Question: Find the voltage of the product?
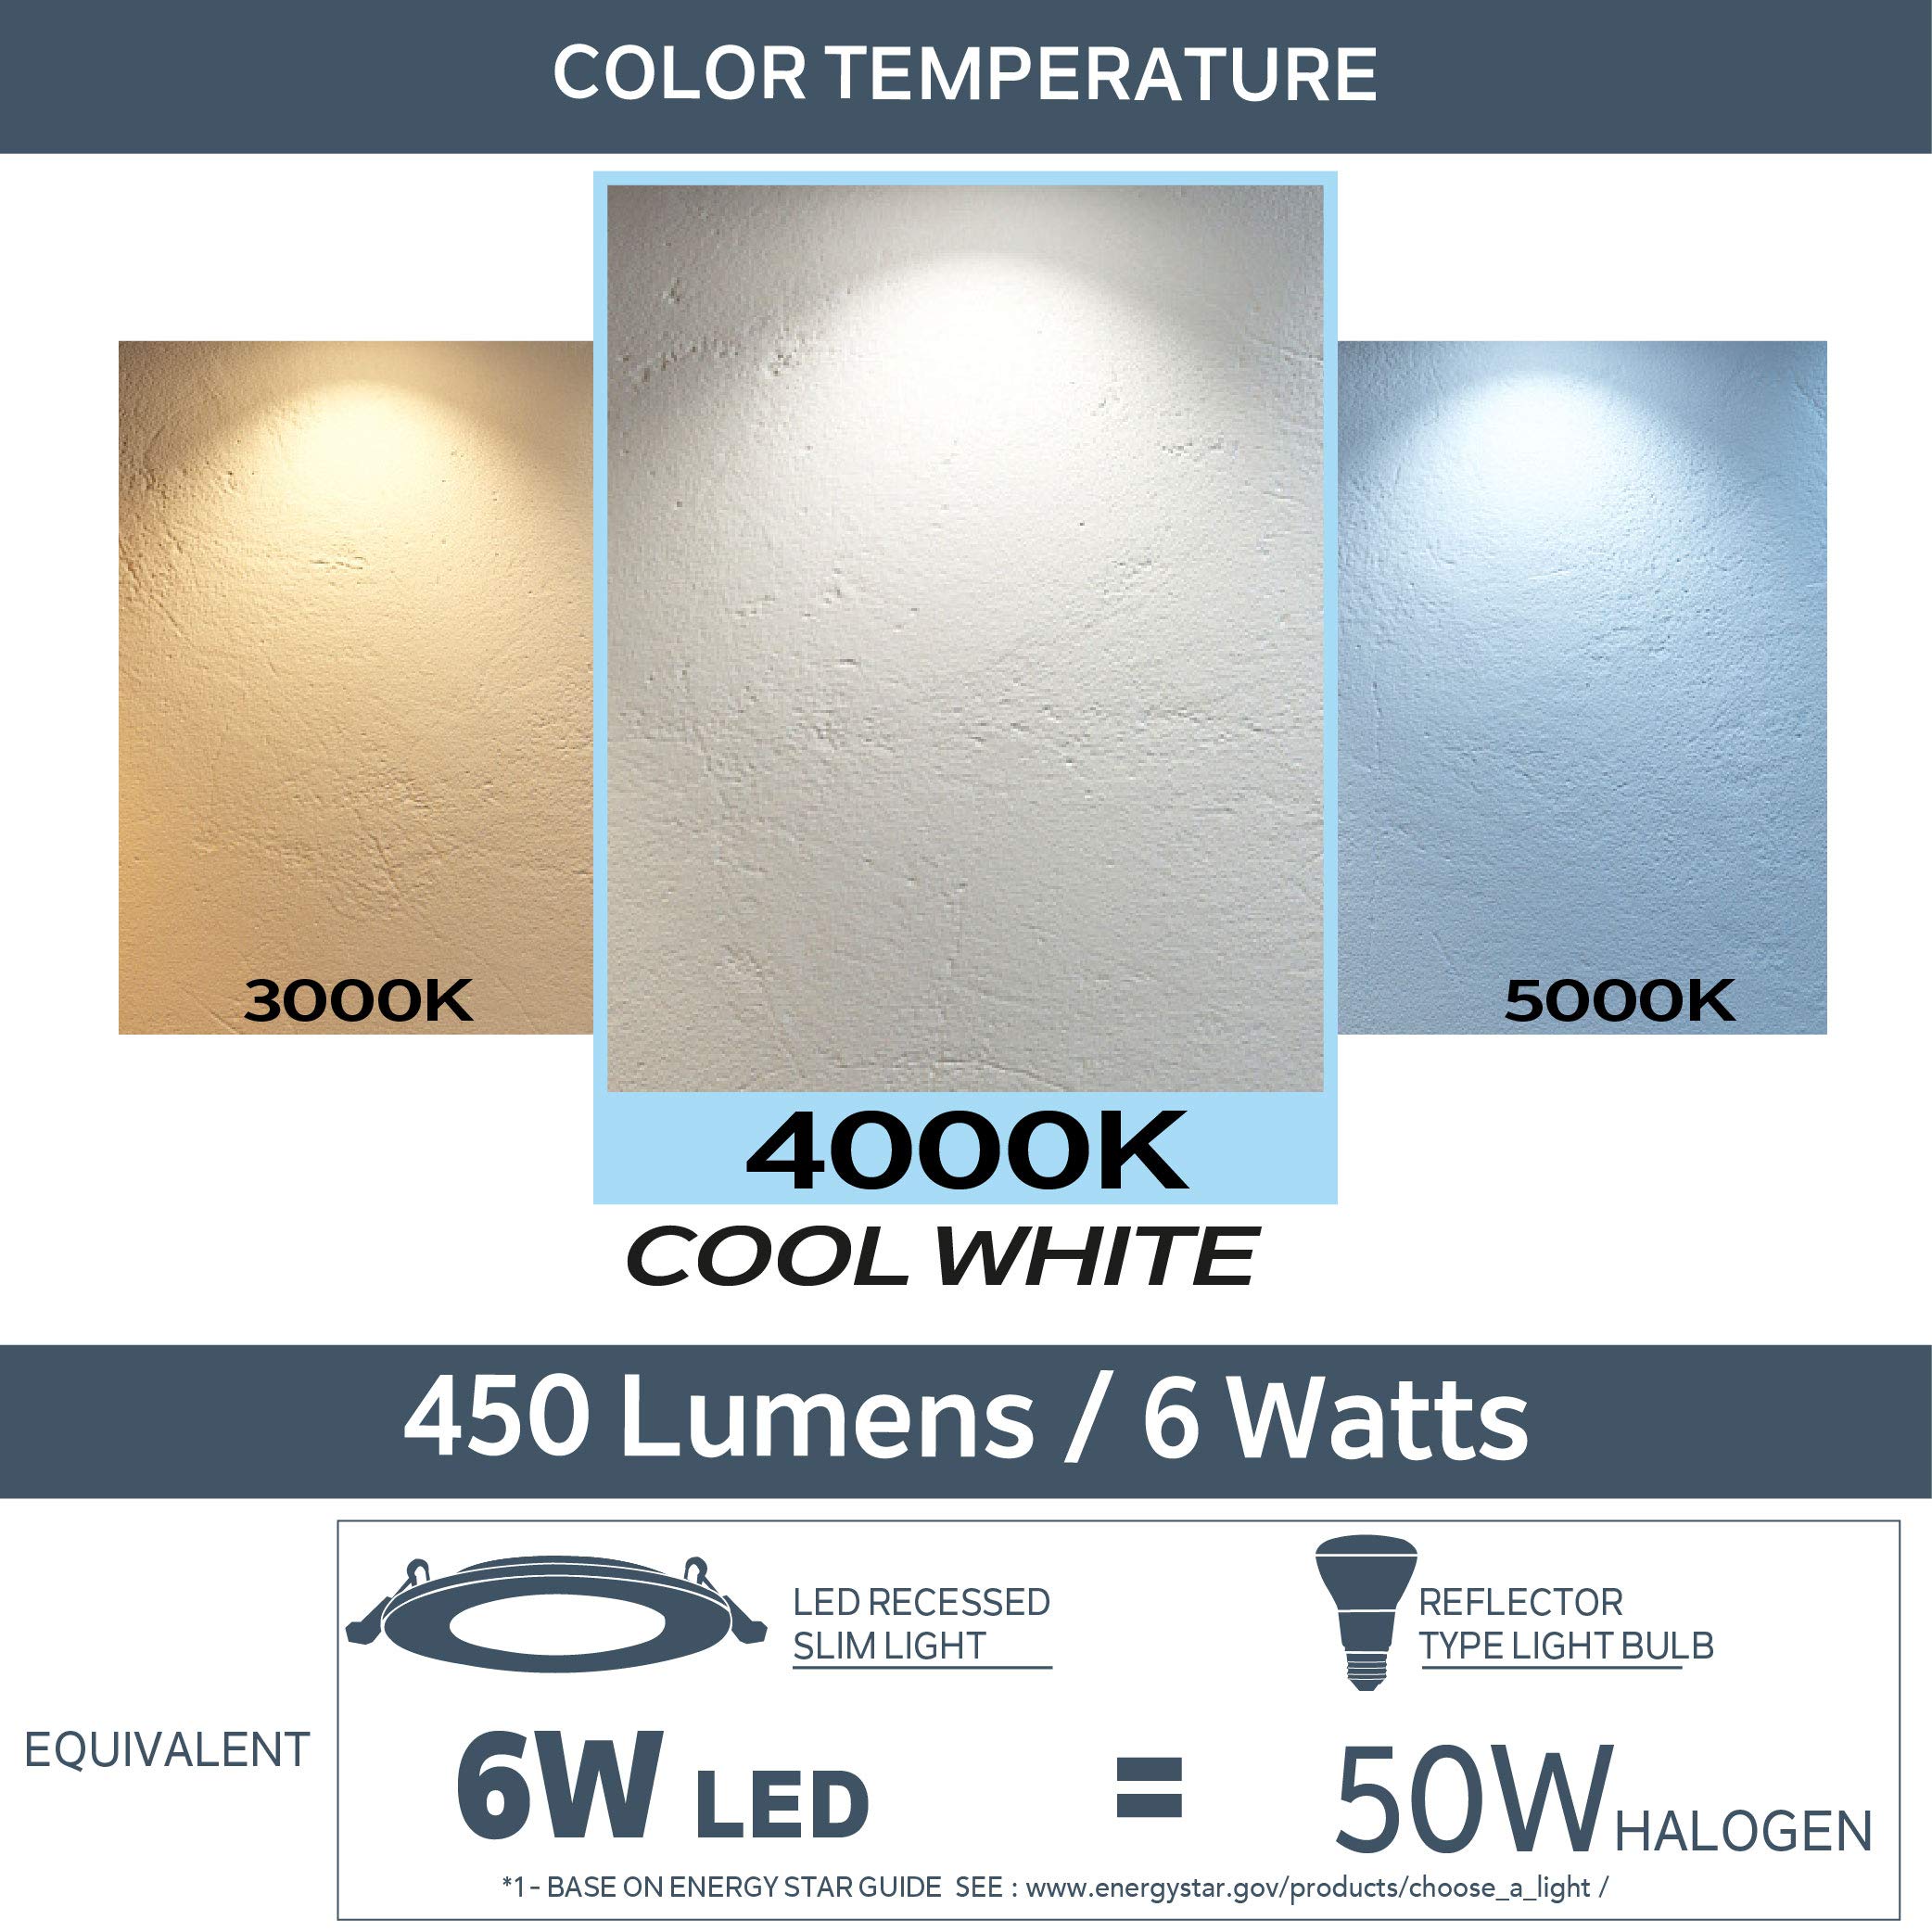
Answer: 6.0 volt